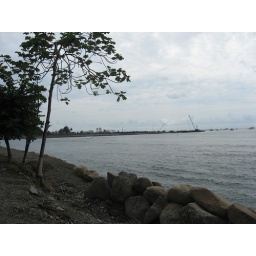
Edge of the ocean in Quepos, fishing boats in the far distance